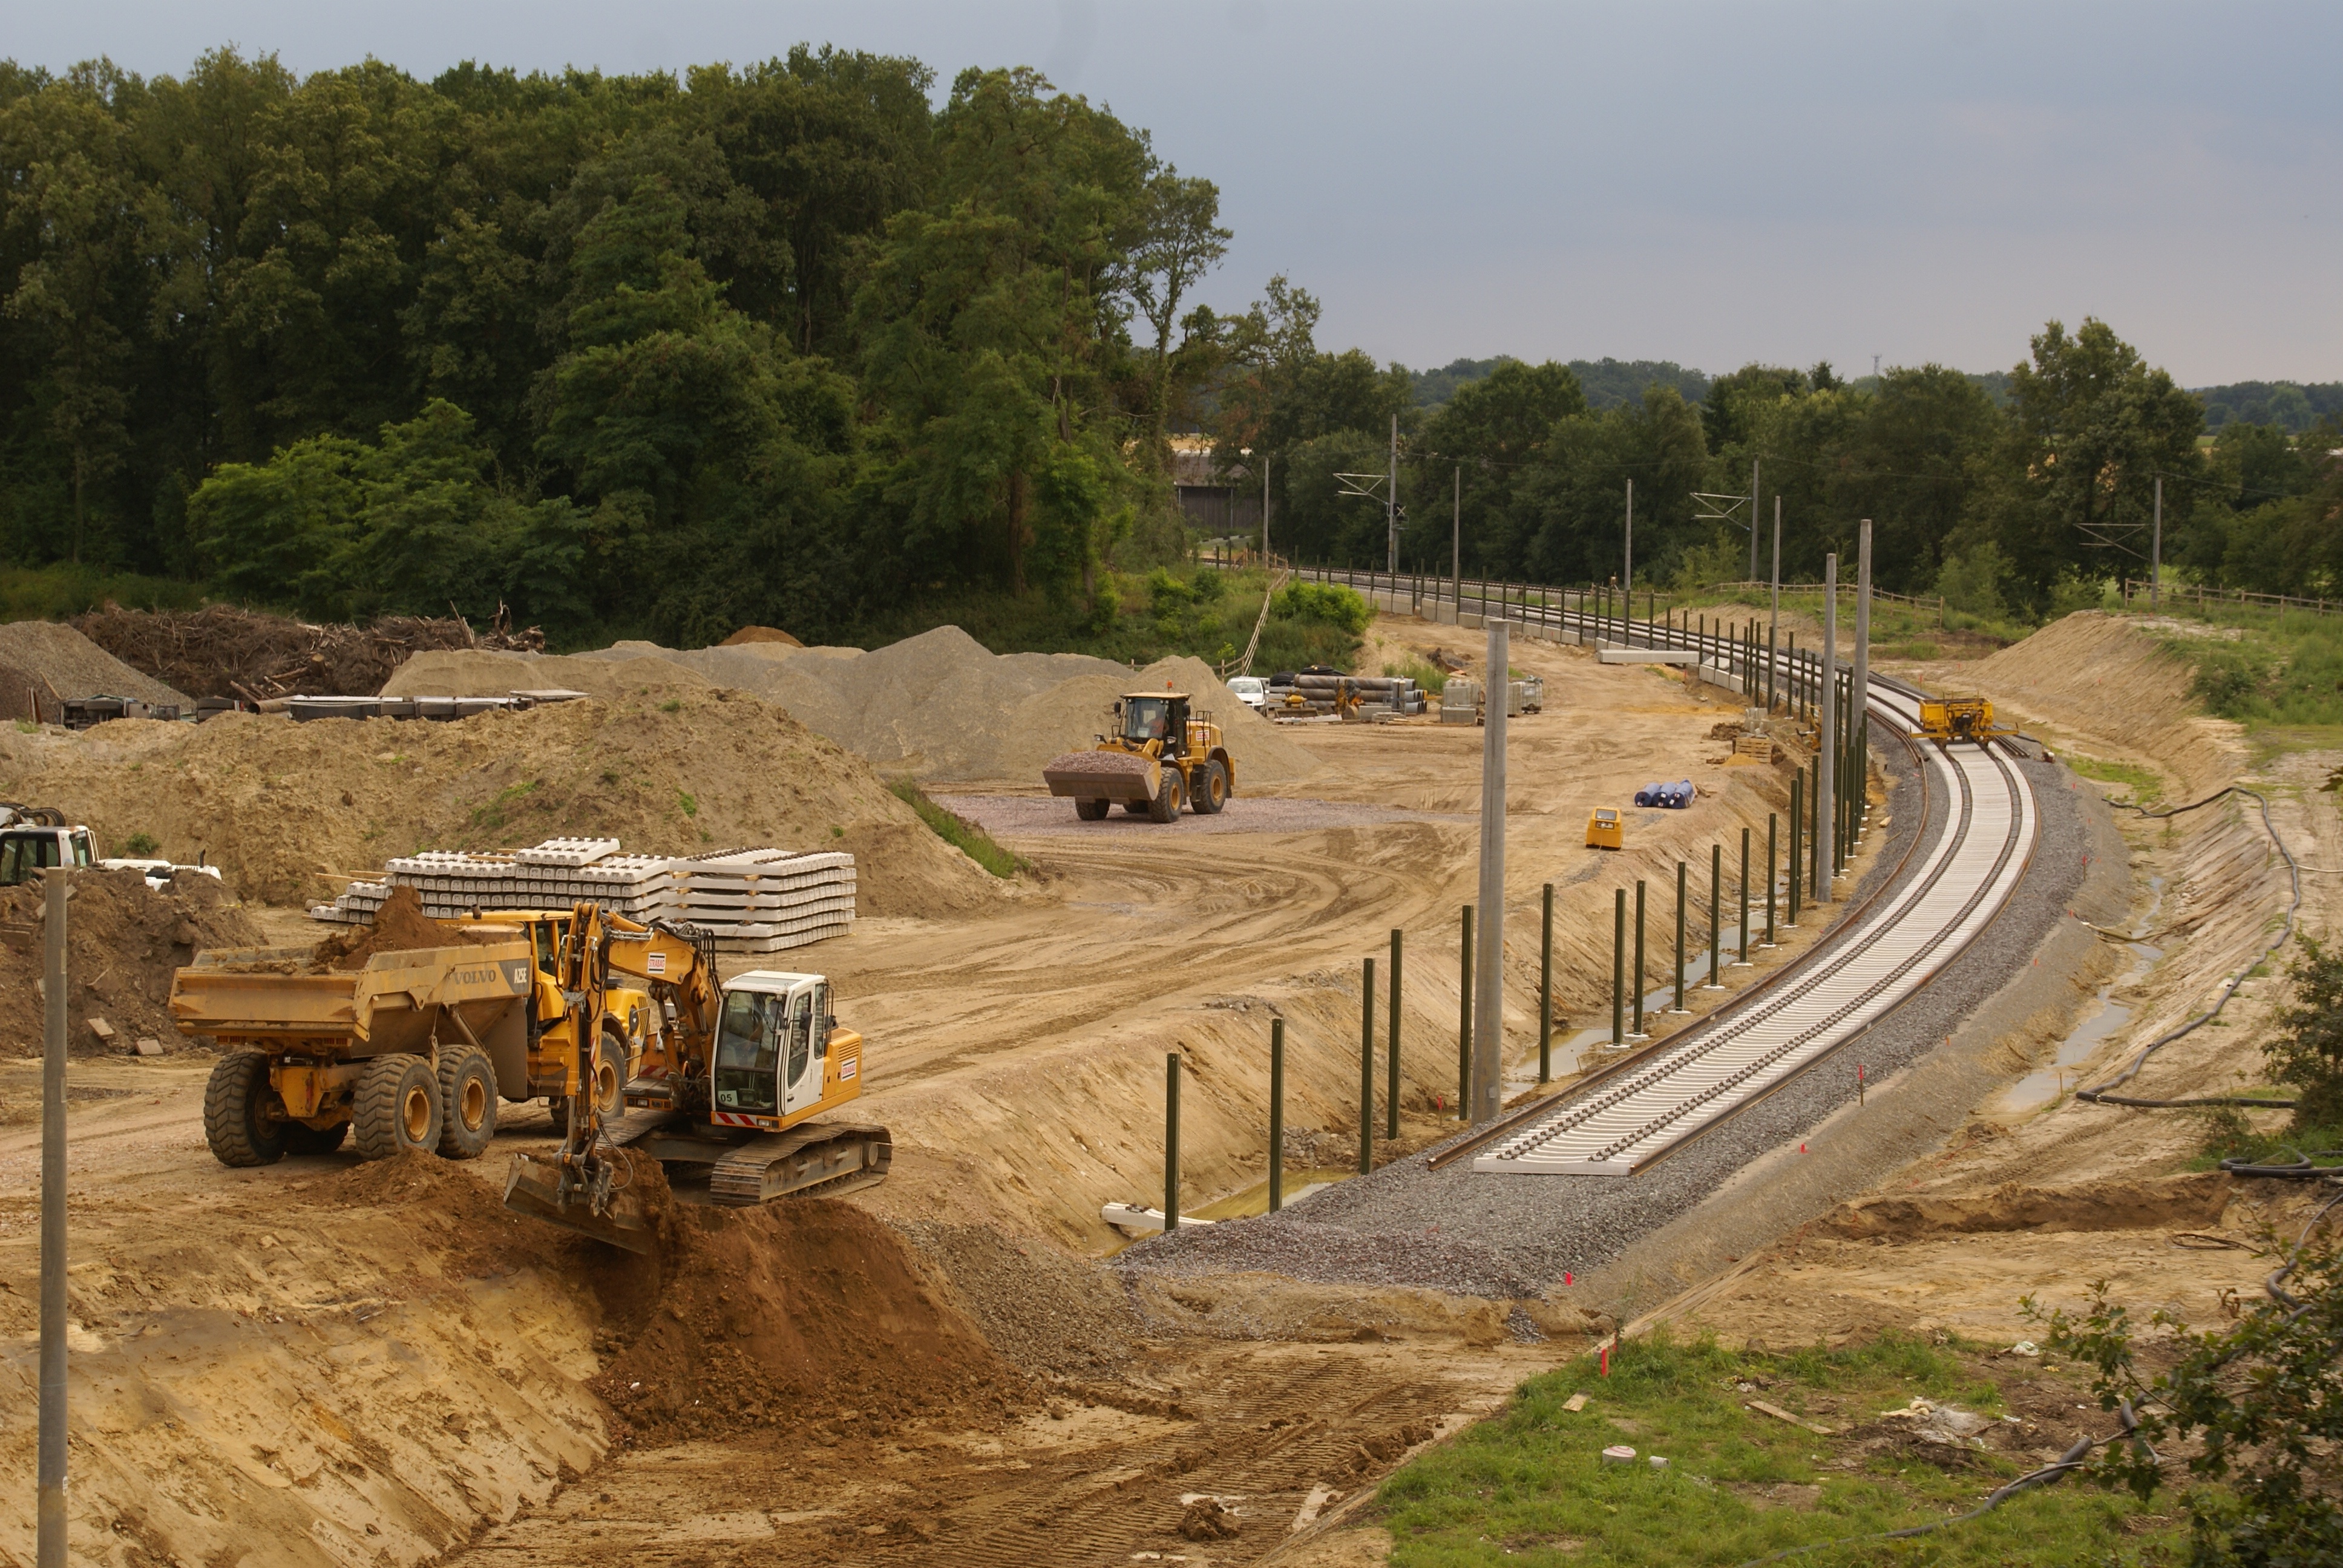
work, technology, track, road, train, transport, soil, waterway, infrastructure, build, site, trasse, construction machinery, geological phenomenon, uelzen